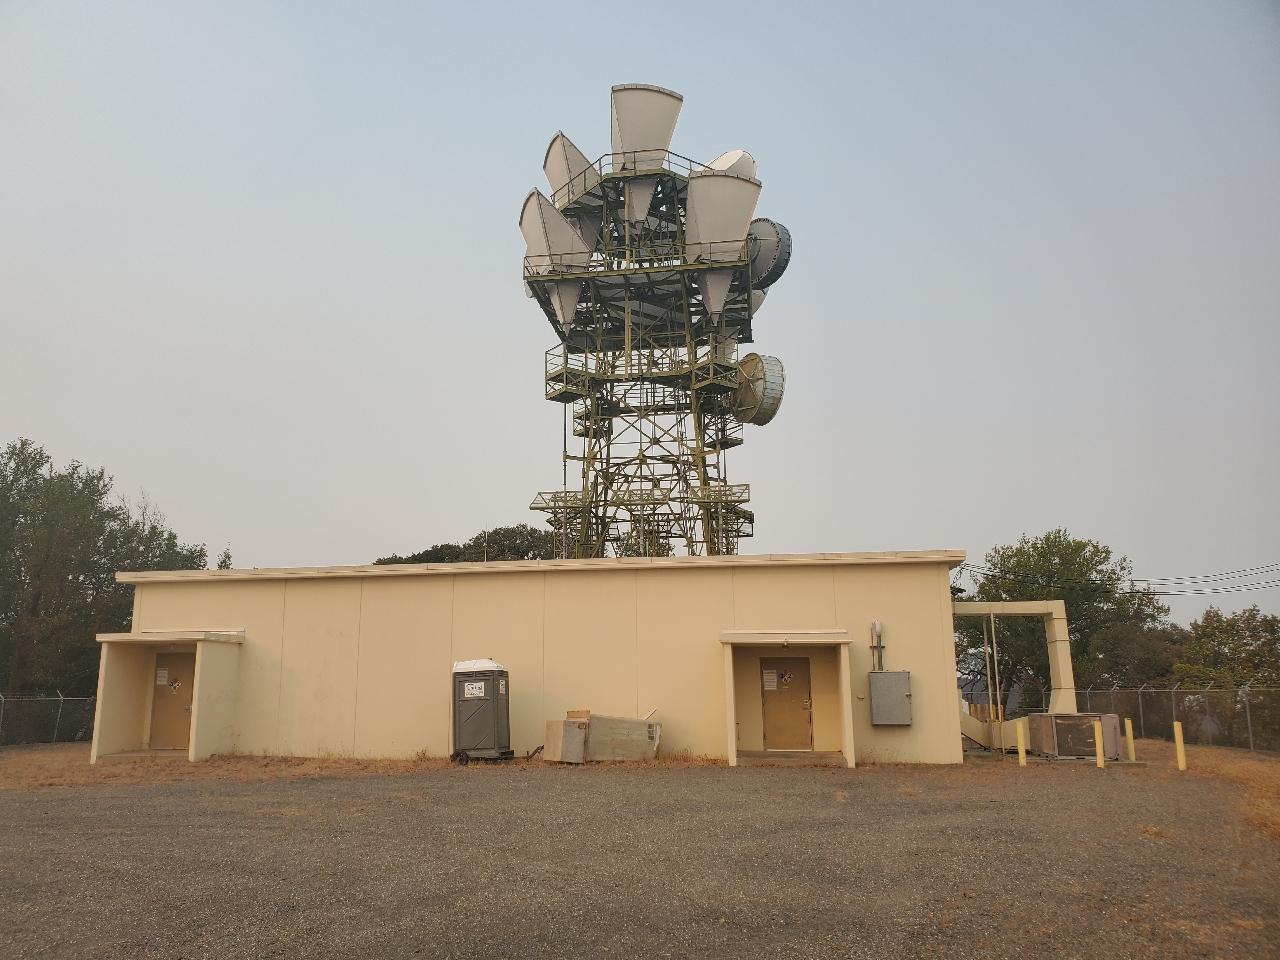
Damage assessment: no_damage